Waris Jari Hantu

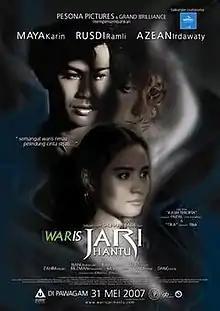

Waris Jari Hantu (English: Ghost Finger's Heir) is a 2007 Malaysian Malay-language horror film directed by Shuhaimi Baba starring Rusdi Ramli, Maya Karin and Azean Irdawaty. The film won Rusdi Ramli, one of its lead actors, The Best Actor award at the 20th Malaysia Film Festival.